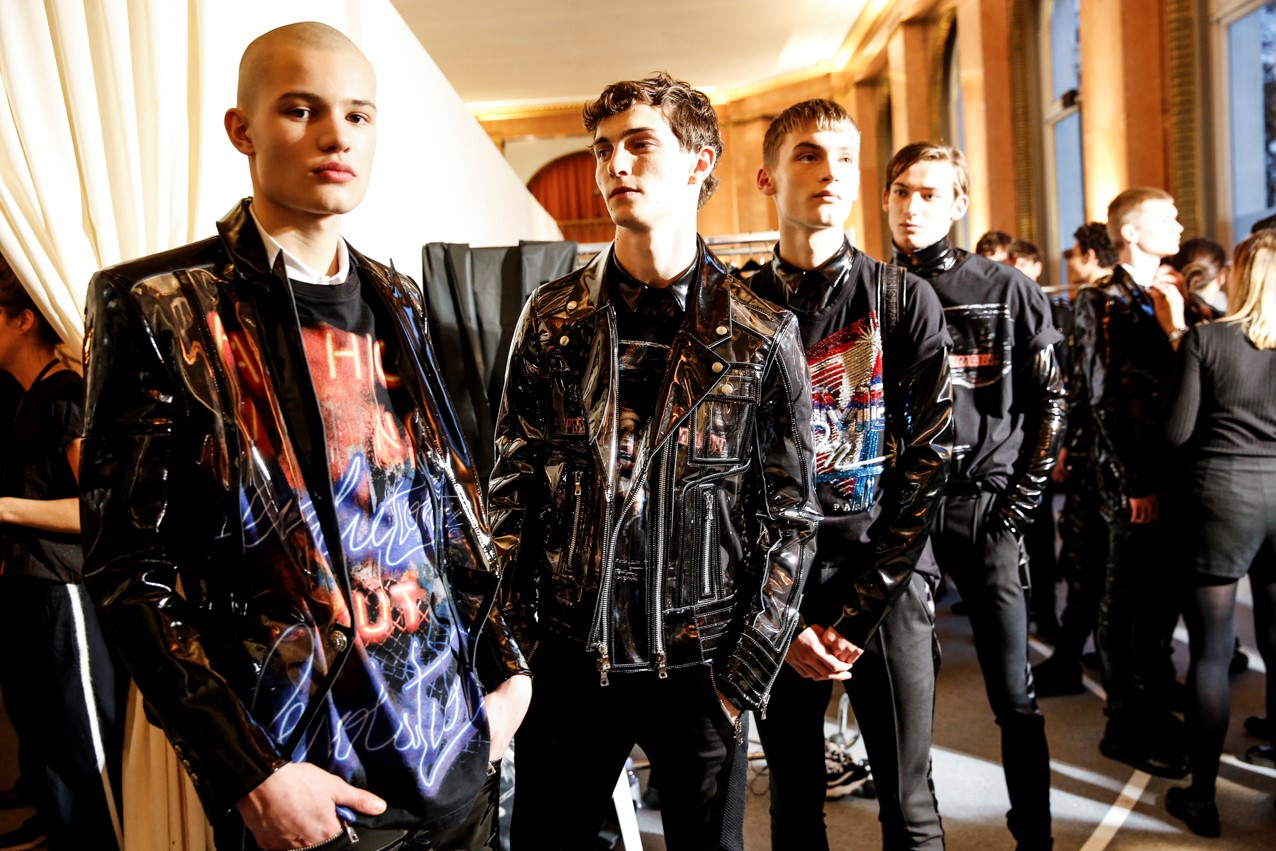
Gender: men